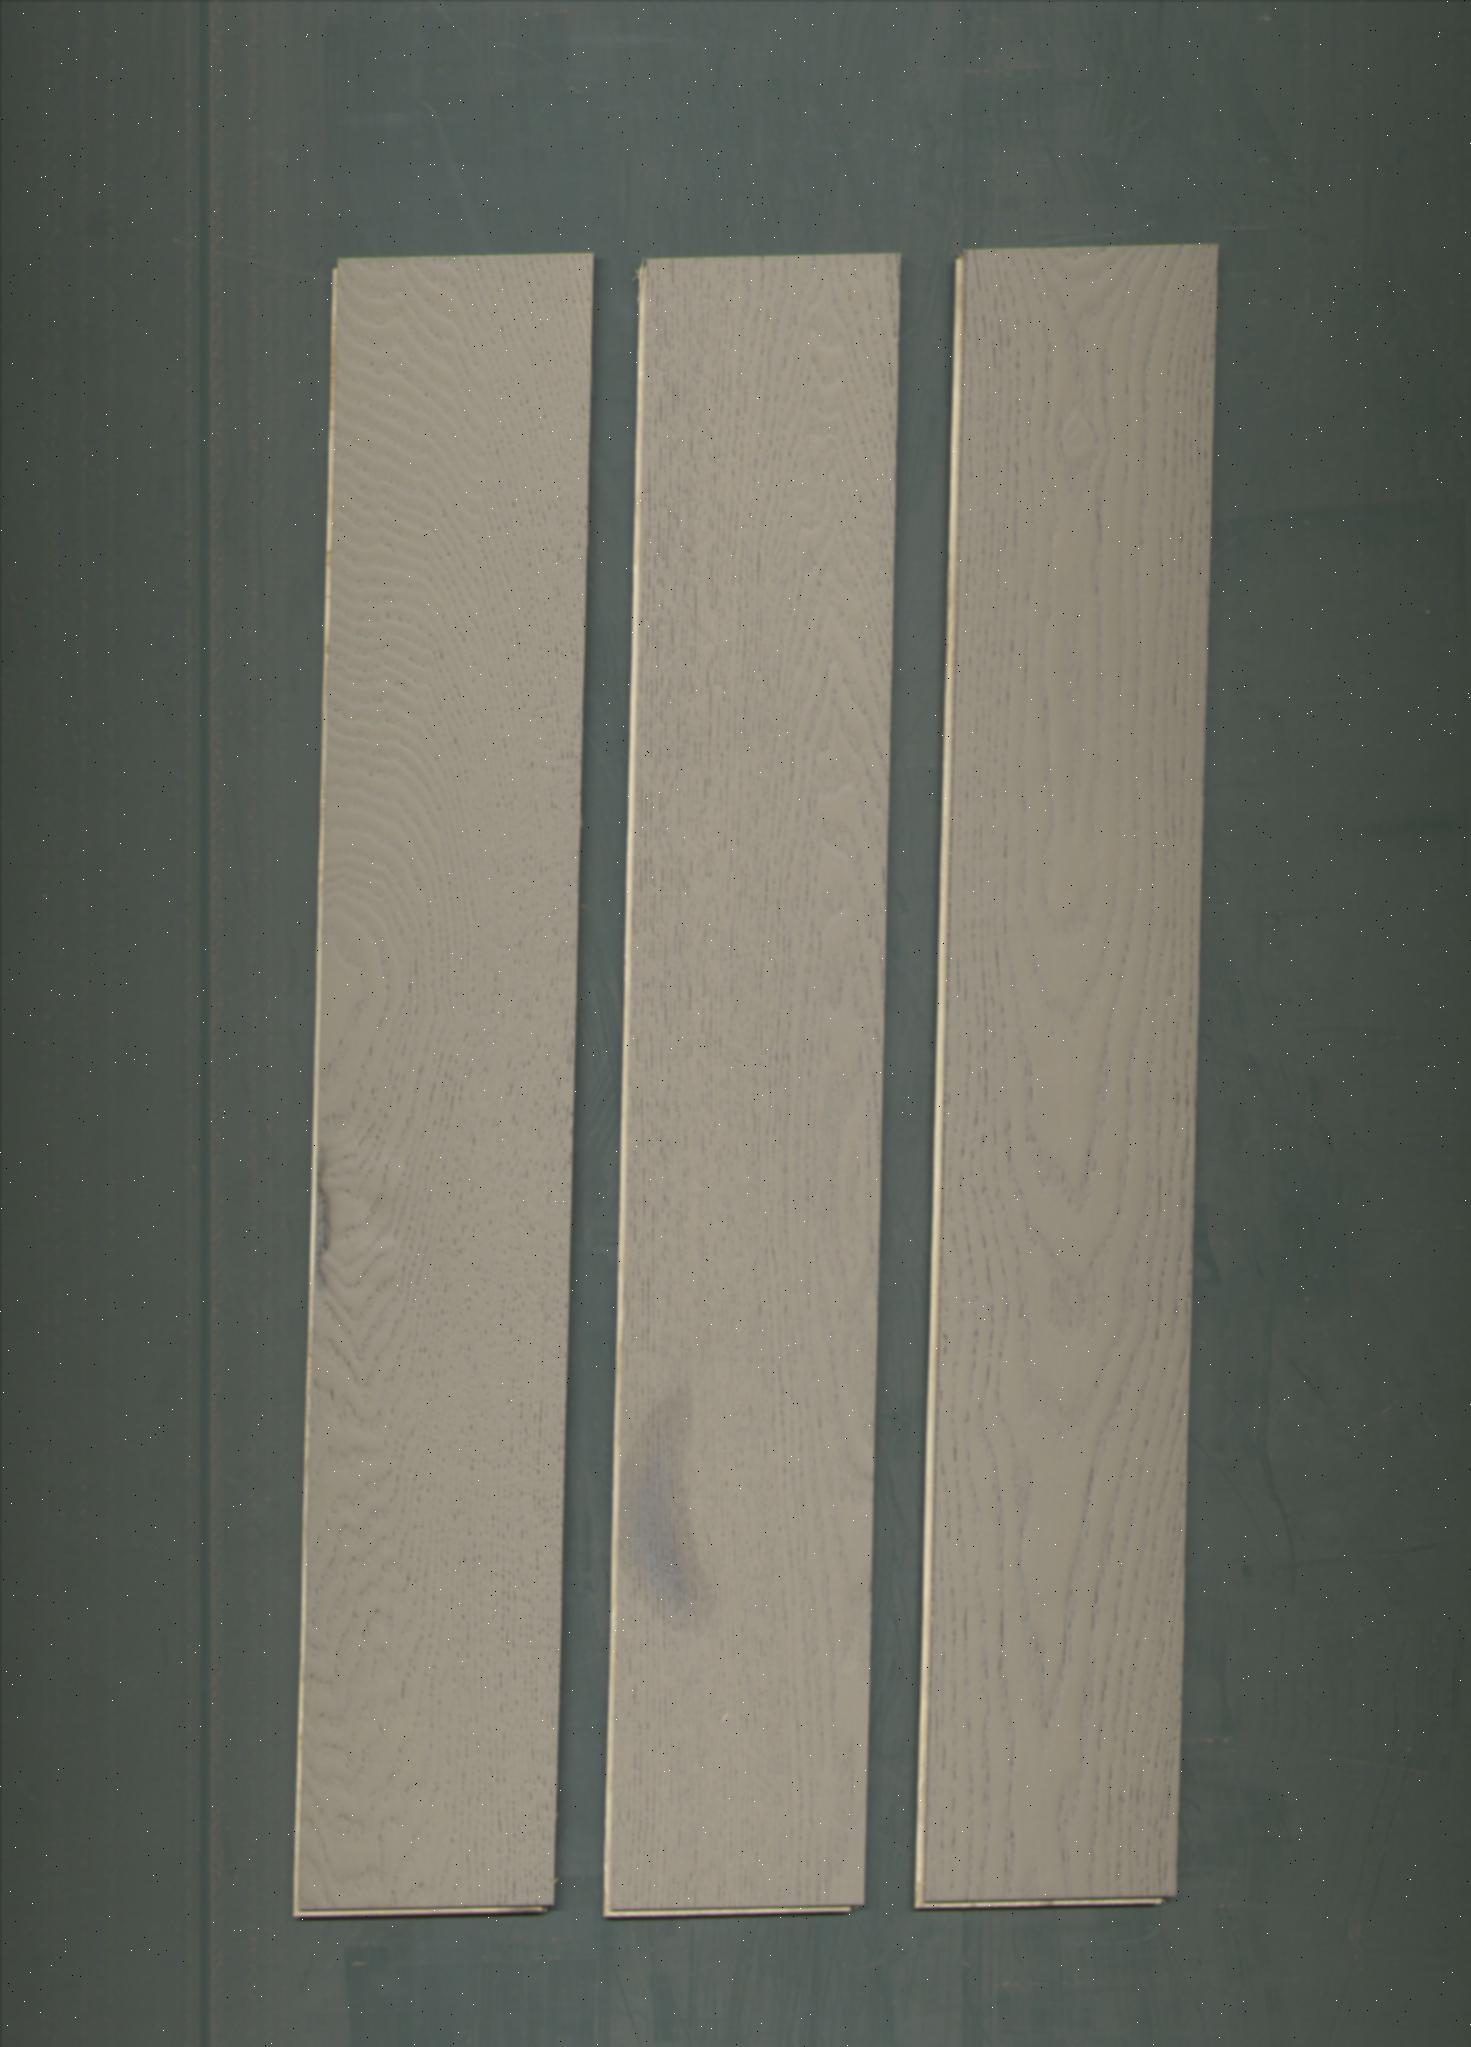
Label: mixers